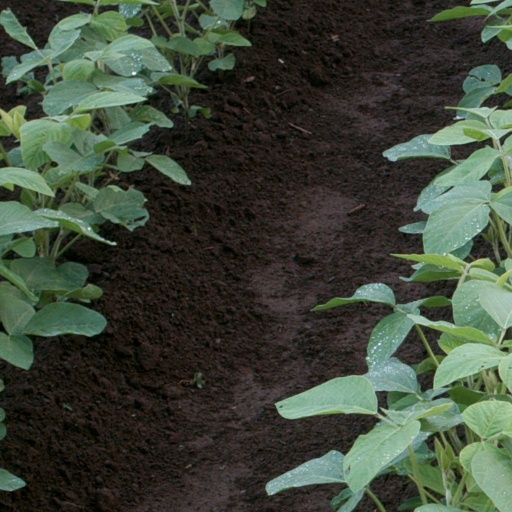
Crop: soybean